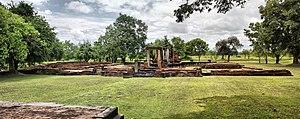
Prasat Muang Khaek, Thaïlande
Le Prasat Mueang Kaek est un temple khmer situé en Thaïlande, dans la province de Nakhon Ratchasima, district de Sung Noen. Il est contemporain du Prasat Non Ku, situé 500 mètres au sud. Des fouilles entreprises en 1959 et 1990-1991 suggèrent qu'il s'agissait d'un sanctuaire hindouiste construit au Xᵉ siècle.